King Lear

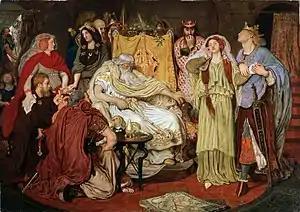
"Cordelia's Portion" by Ford Madox Brown

Sigmund Freud asserted that Cordelia symbolises Death. Therefore, when the play begins with Lear rejecting his daughter, it can be interpreted as him rejecting death; Lear is unwilling to face the finitude of his being. The play's poignant ending scene, wherein Lear carries the body of his beloved Cordelia, was of great importance to Freud. In this scene, Cordelia forces the realization of his finitude, or as Freud put it, she causes him to "make friends with the necessity of dying".